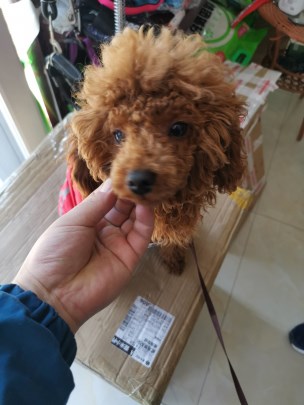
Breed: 7449-n000128-teddy